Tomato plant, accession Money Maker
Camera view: tilt-top (135 deg); turntable rotation: 150 degrees
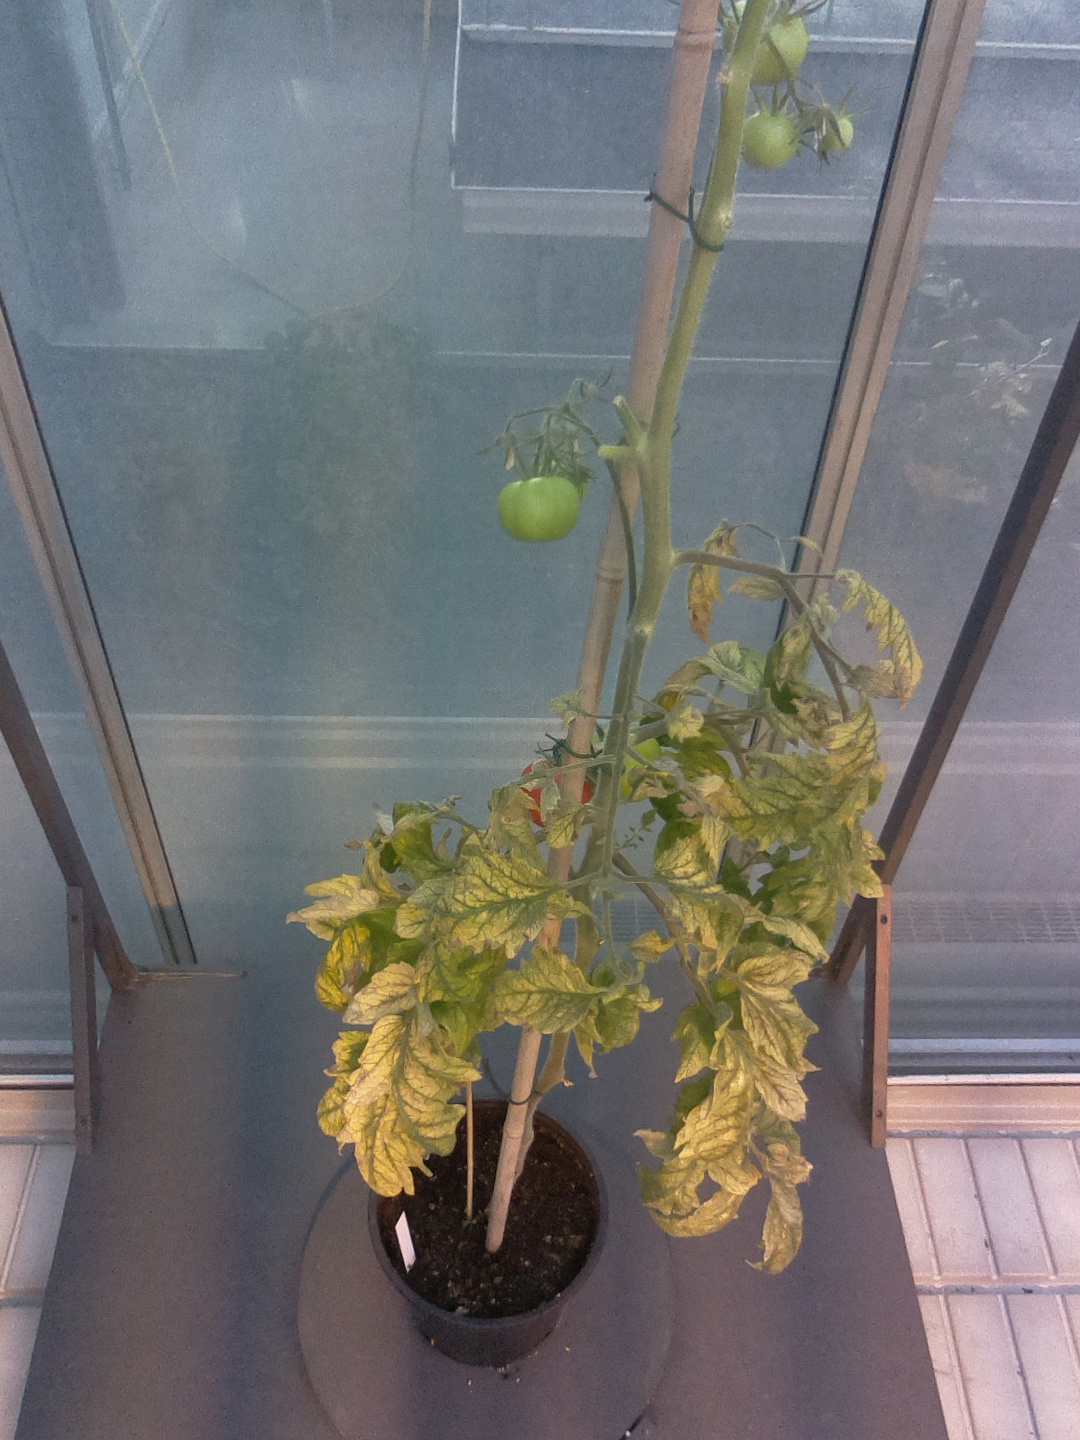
BBCH growth stage 81: 10%-20% of fruits show typical fully ripe color